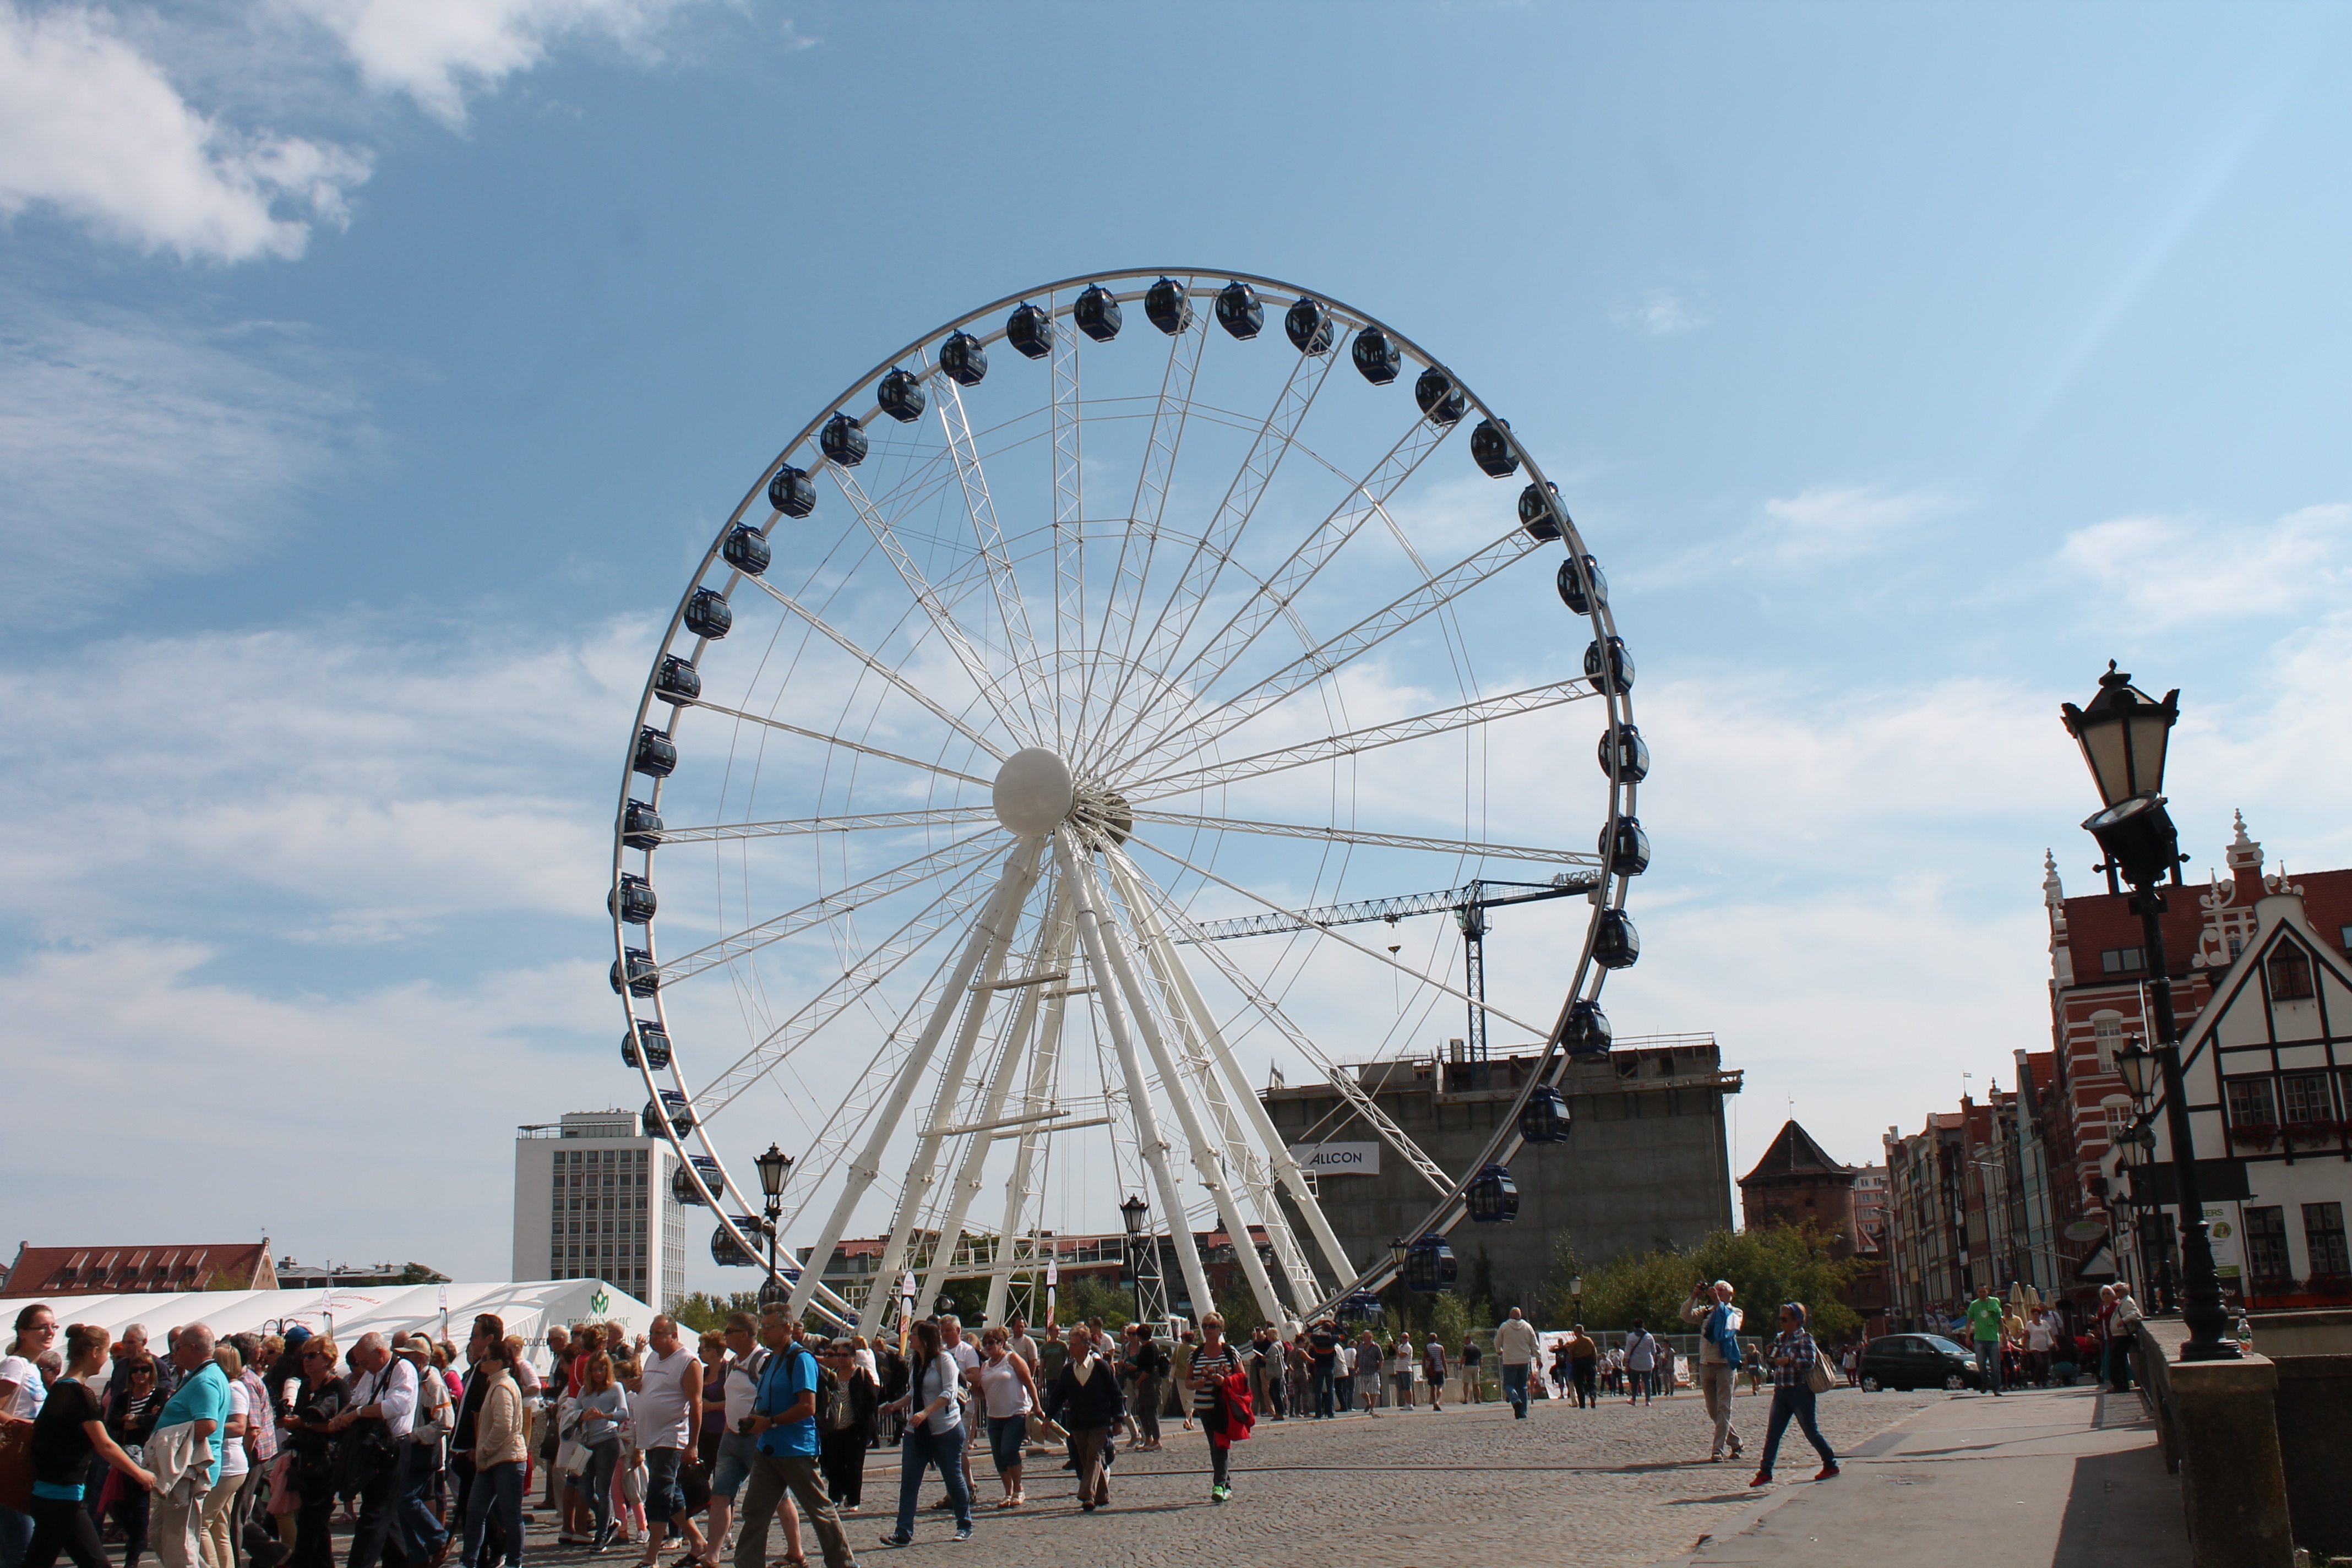
wheel, recreation, ferris wheel, landmark, attraction, holidays, tourist attraction, fair, lunapark, gdansk, outdoor recreation, geographical feature